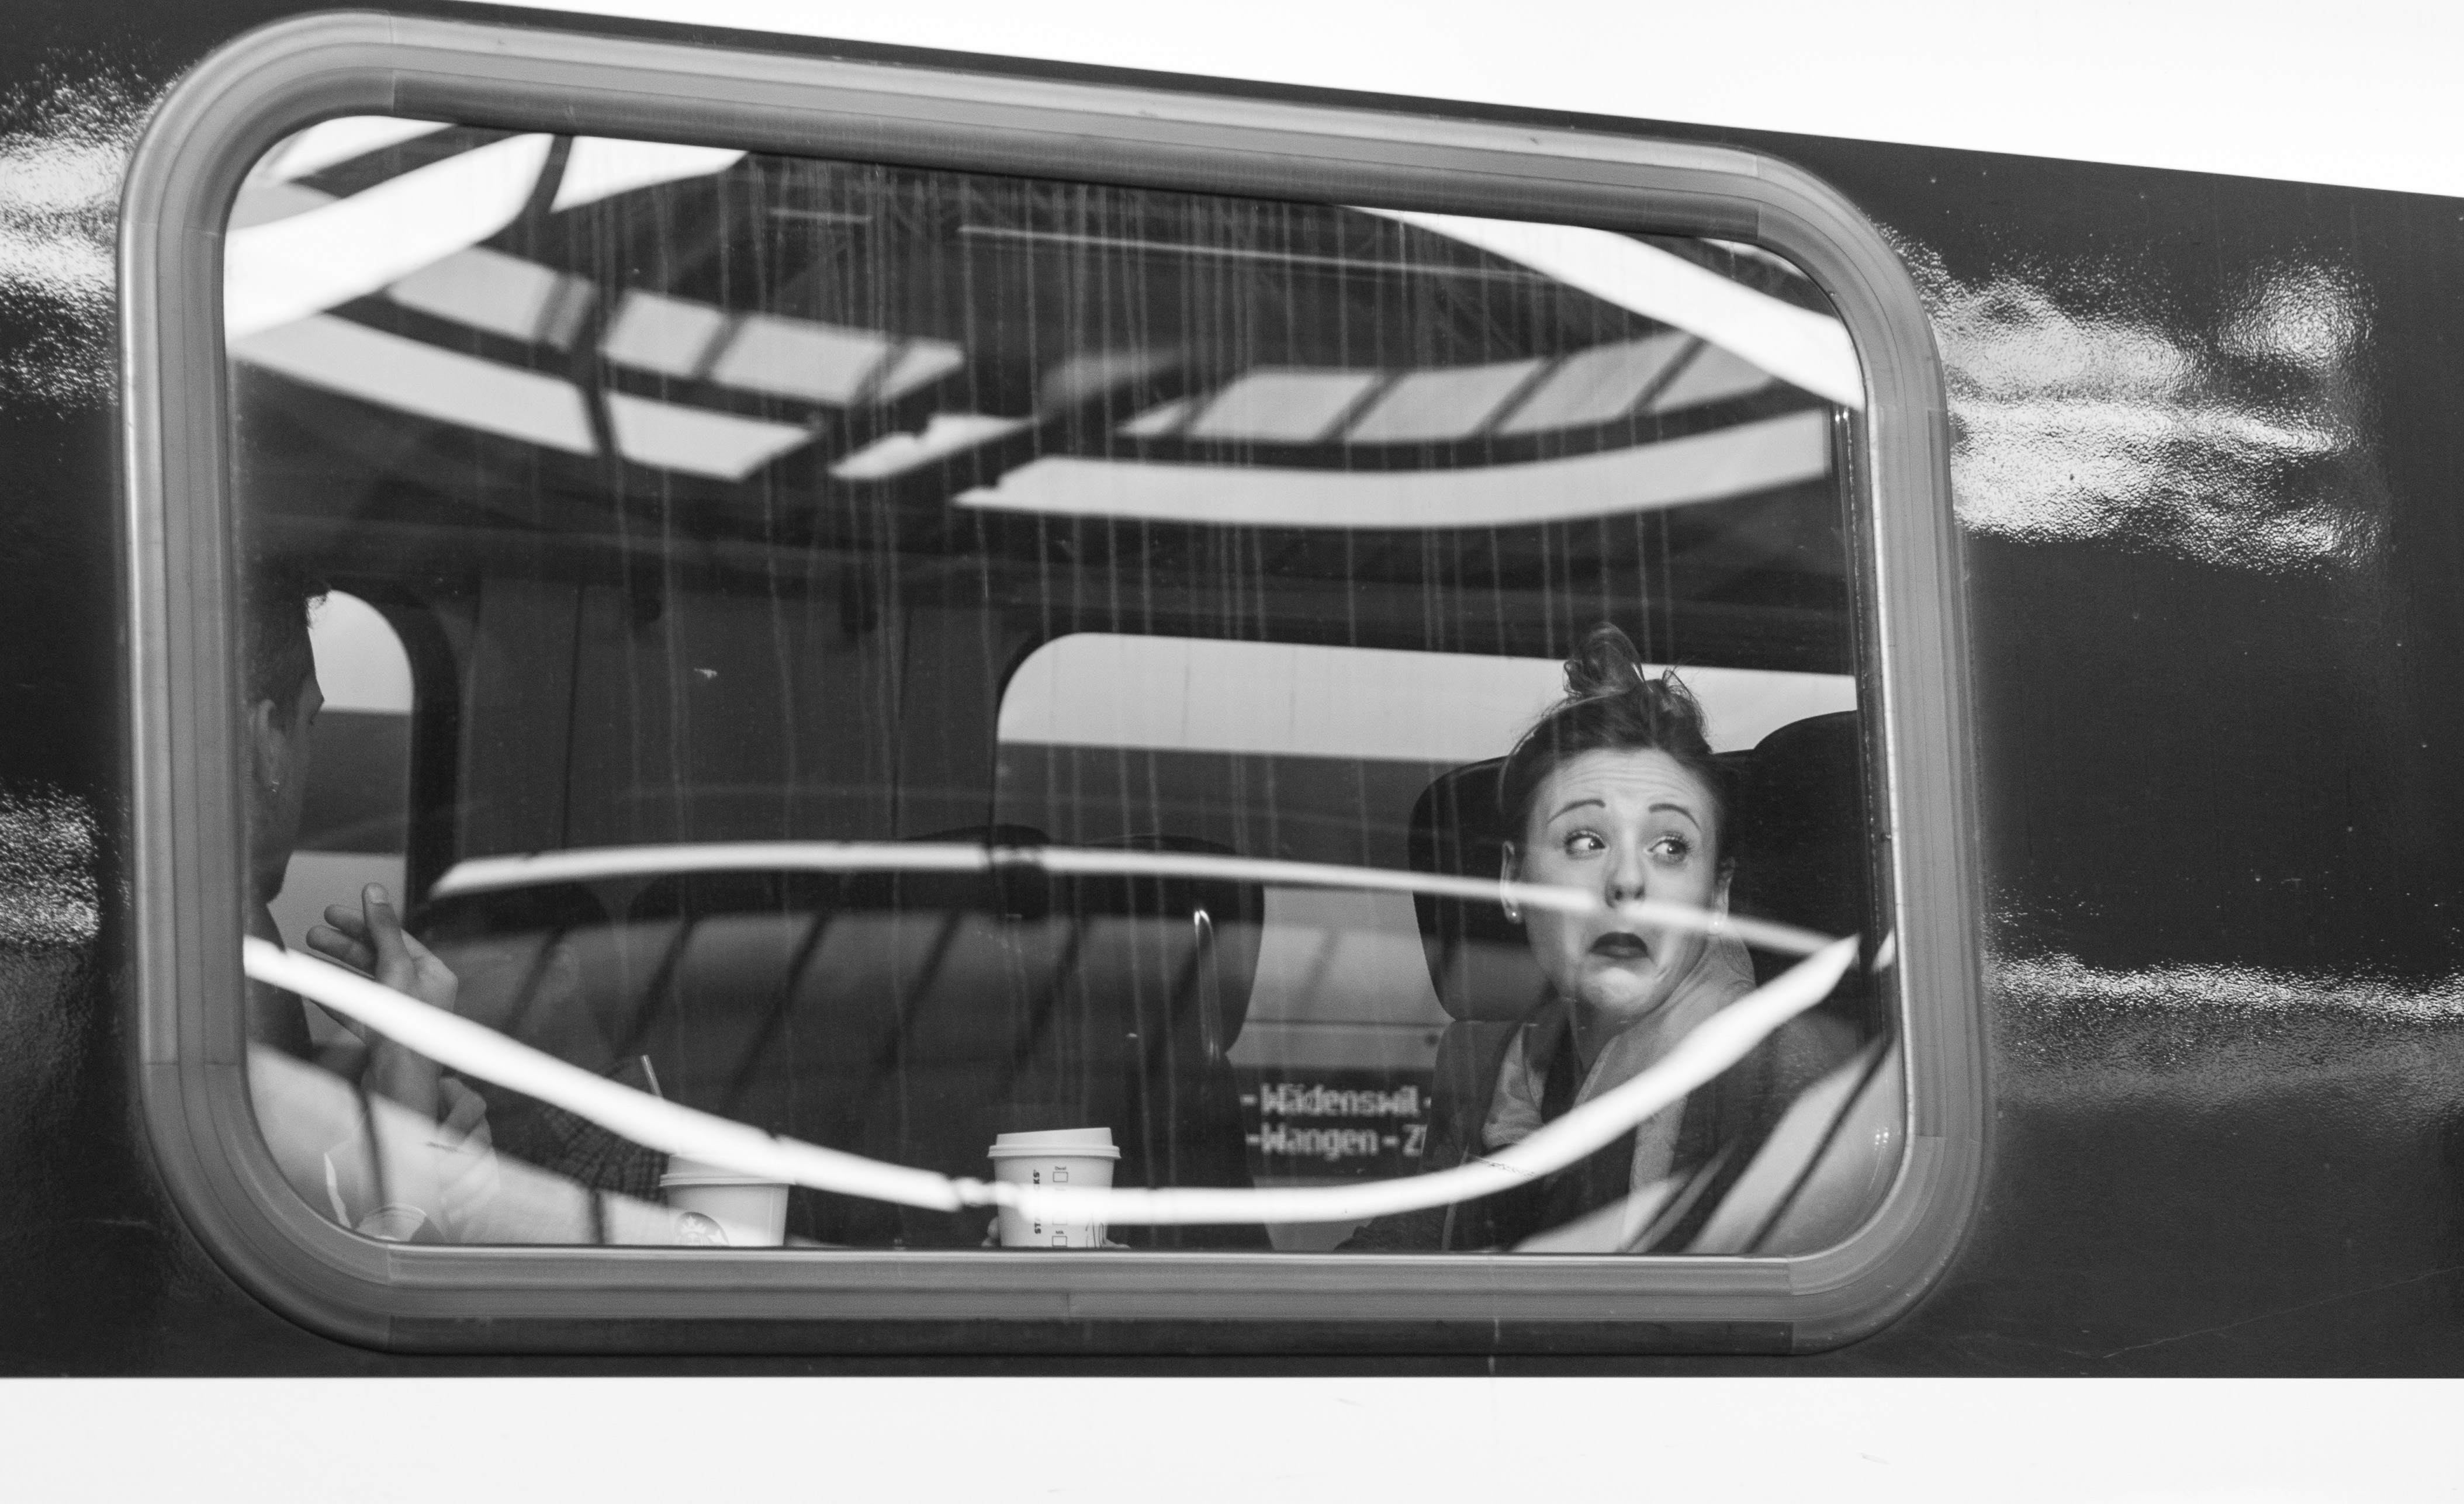
black and white, street, car, wheel, window, train, travel, vehicle, black, monochrome, rear view mirror, streetphotography, bw, candid, moments, olympus, sw, strassenfotografie, streetportrait, streetog, sbb, monochrome photography, automotive exterior, automotive design